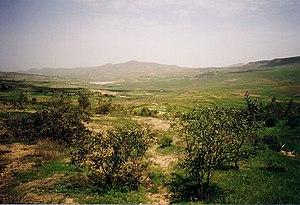
May Leiba est un réservoir qui se trouve dans le woreda de Dogu’a Tembien au Tigré en Éthiopie. Le barrage a été construit en 1998 par la Relief Society of Tigray.